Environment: real
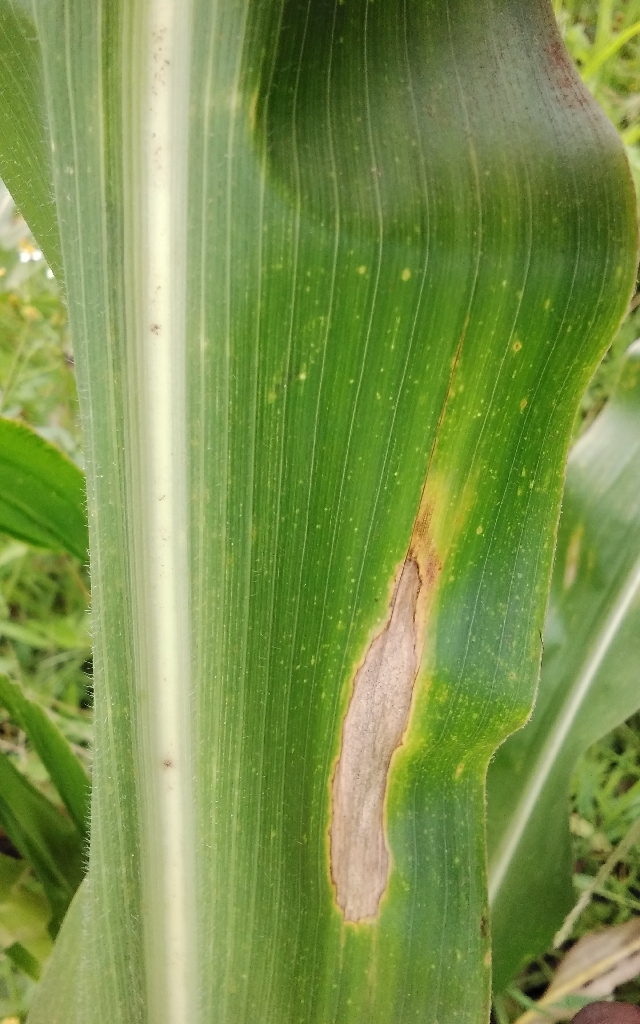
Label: northern_corn_leaf_blight